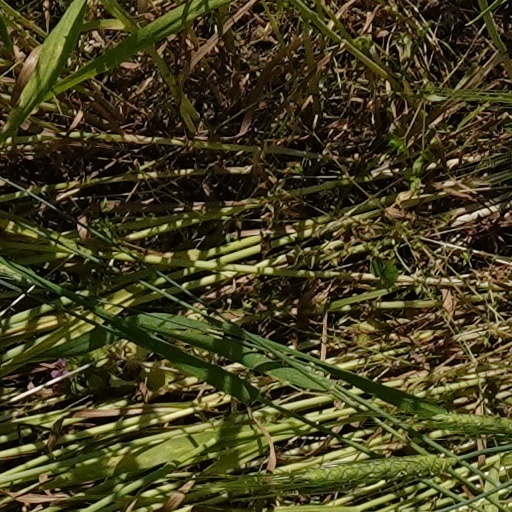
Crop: wheat